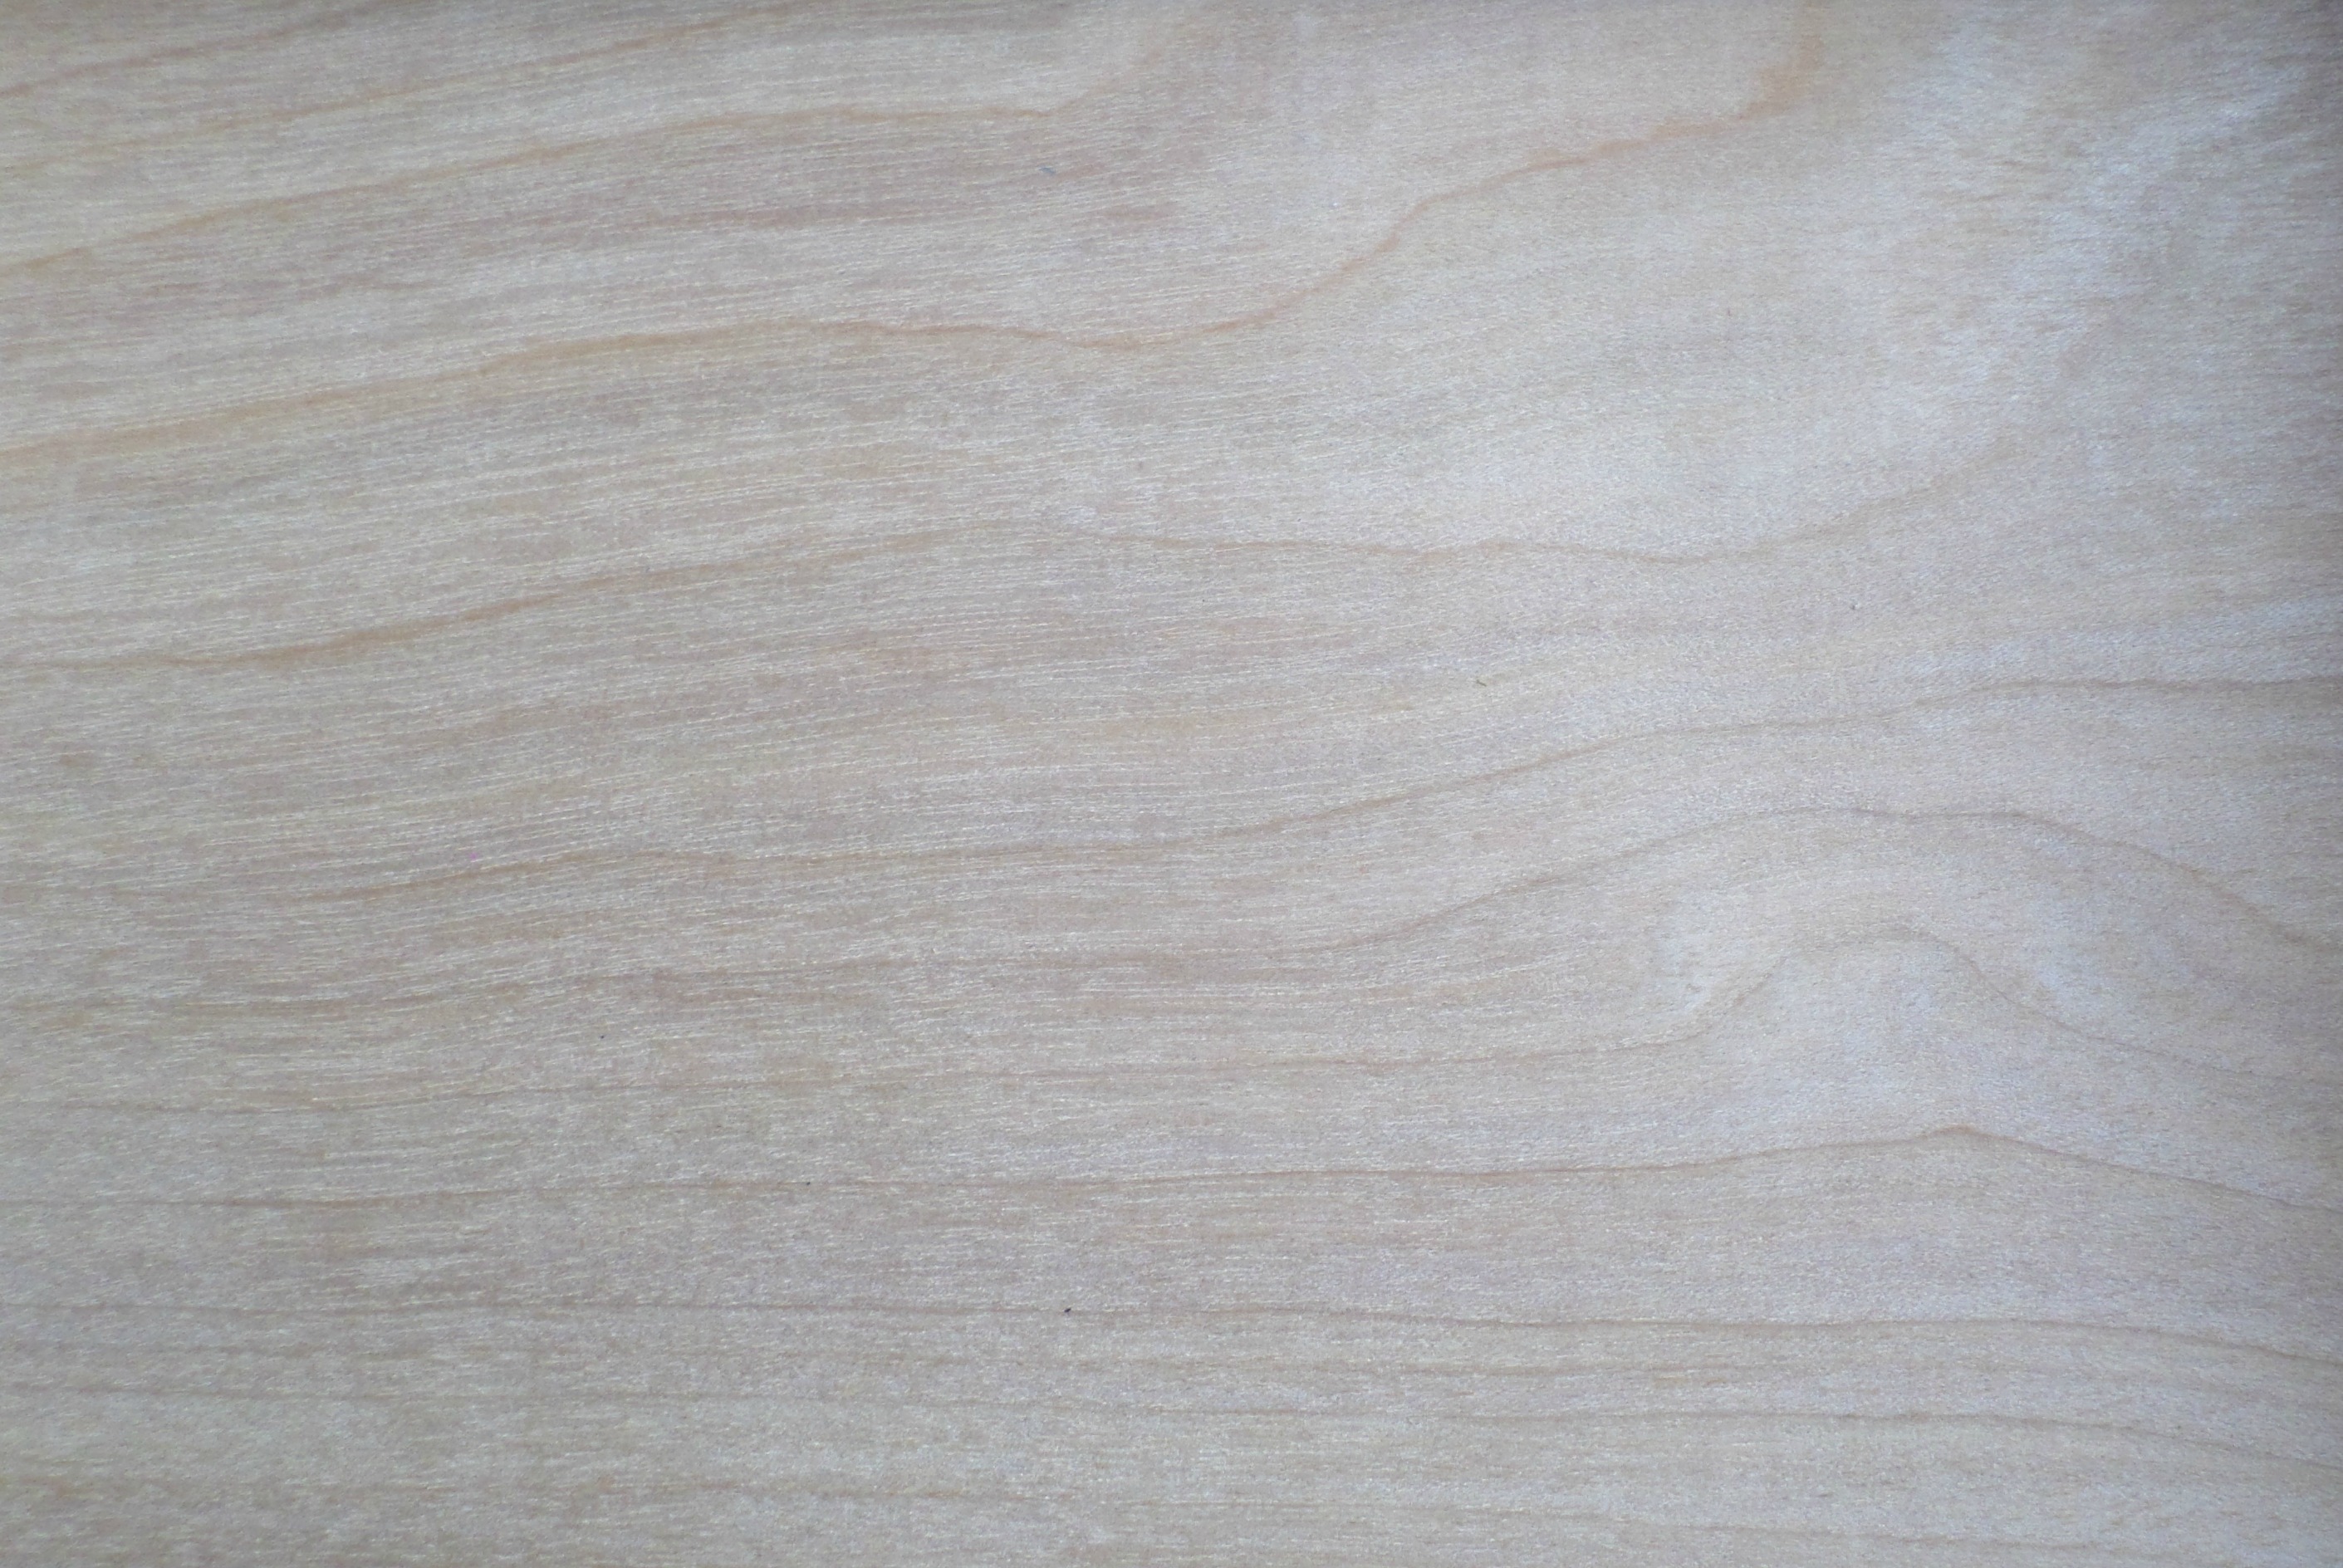
wood, texture, floor, pine, tile, material, background, hardwood, flooring, plywood, wood flooring, laminate flooring, wood stain